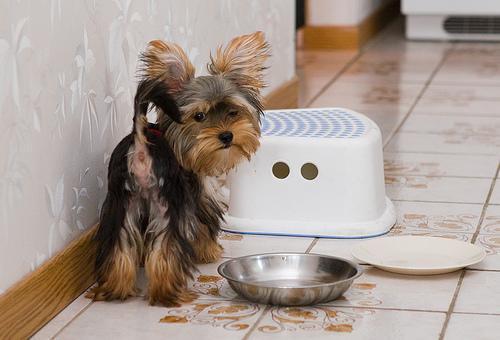
silky_terrier